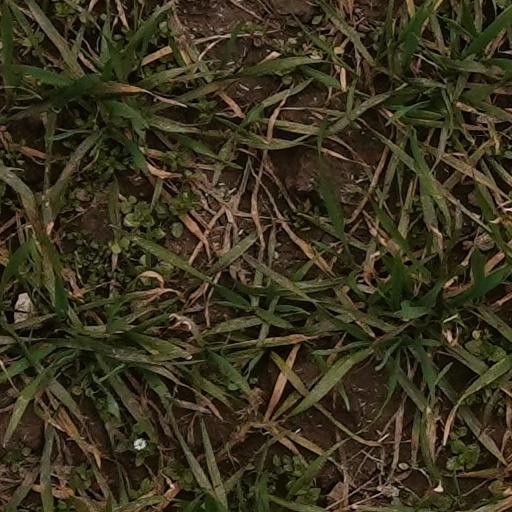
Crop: wheat